Barnaby Brooks Jr.

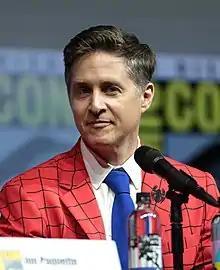
Yuri Lowenthal in 2018

Barnaby has been a popular character in Japan, taking second place in an AniGlobe poll behind Kotetsu. He came second in a promo of a "Tiger & Bunny: The Beginning" poll, and fourth in a Yomerumo poll. Yuri Lowenthal's performance as the character's English voice was praised by Anime Herald and IndieWire.